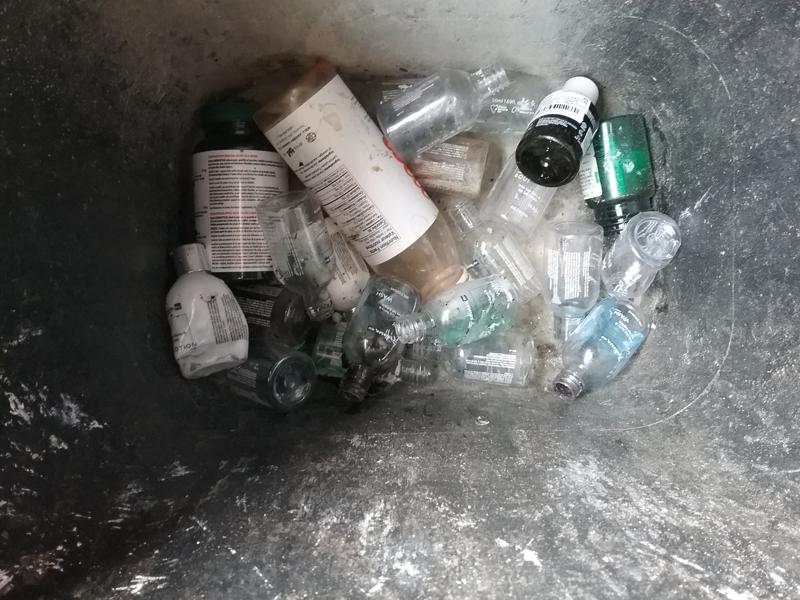
Waste category: plastic